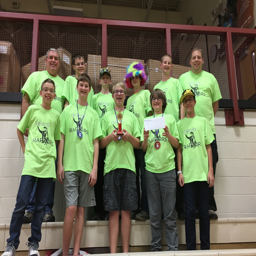
the team , poses with the trophy the team won at a state - qualifying event .